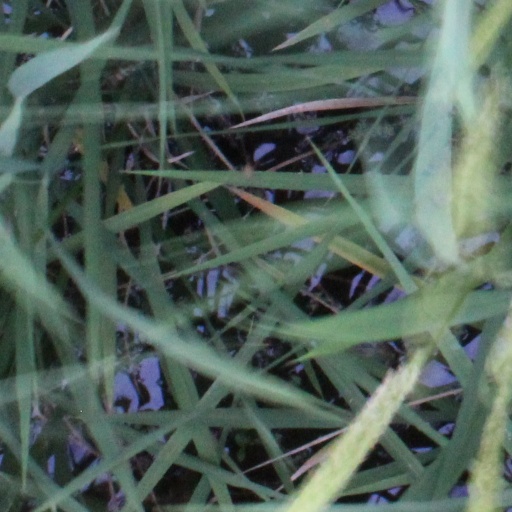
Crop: rice